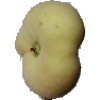
Label: peach_flat